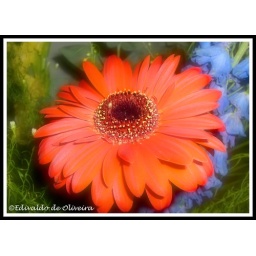
This flower was in a bouquet in the entrance of the building where I work